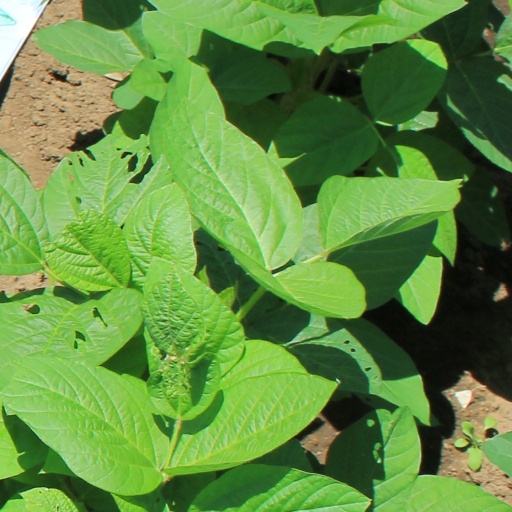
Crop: soybean